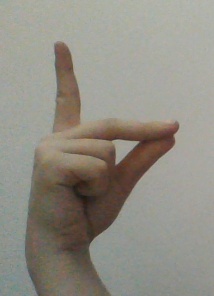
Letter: ta